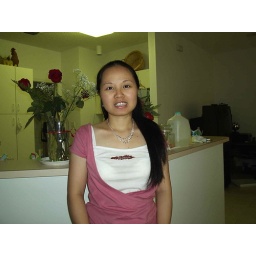
I'm standing in front of the kitchen , near the roses that my husband gave me on our aniversary